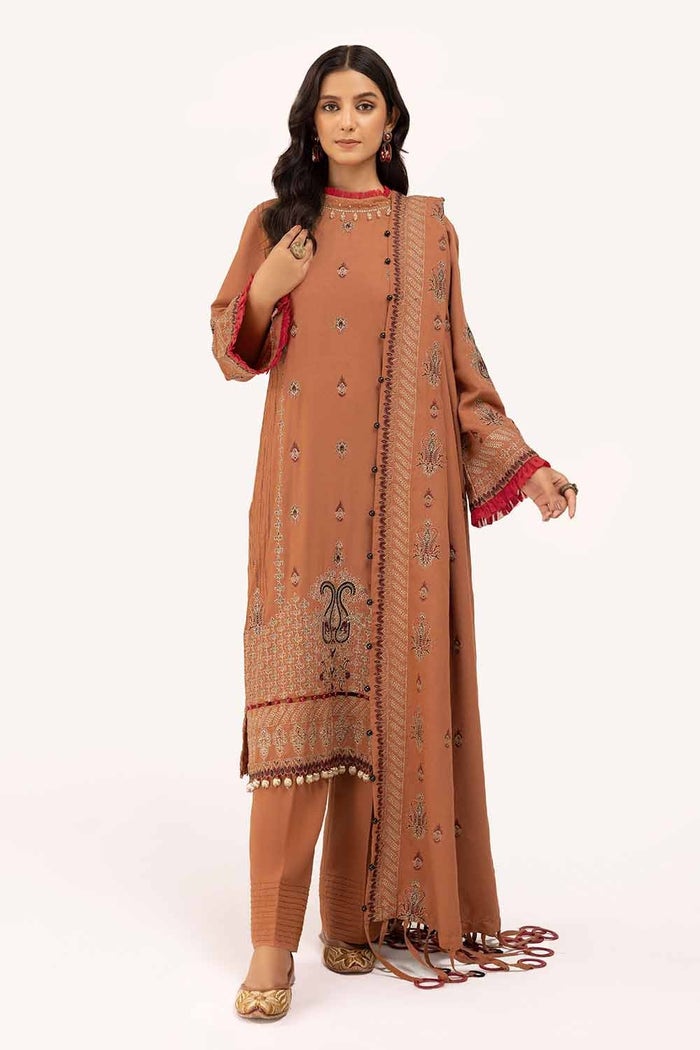
cinnamon red karigari suit